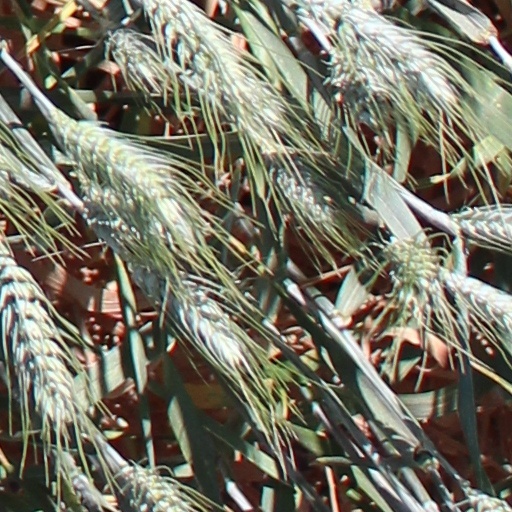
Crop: wheat